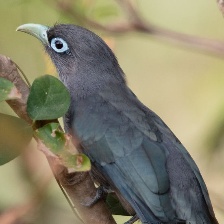
Species: BLUE MALKOHA
Scientific name: CEUTHMOCHARES AEREUS